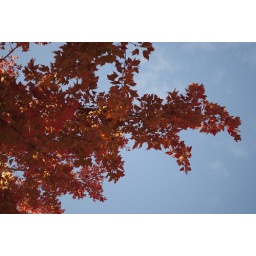
Maple trees on campus were a wonderful rusty red in the sunlight.Rensselaer Polytechnic Institute, Troy, NY